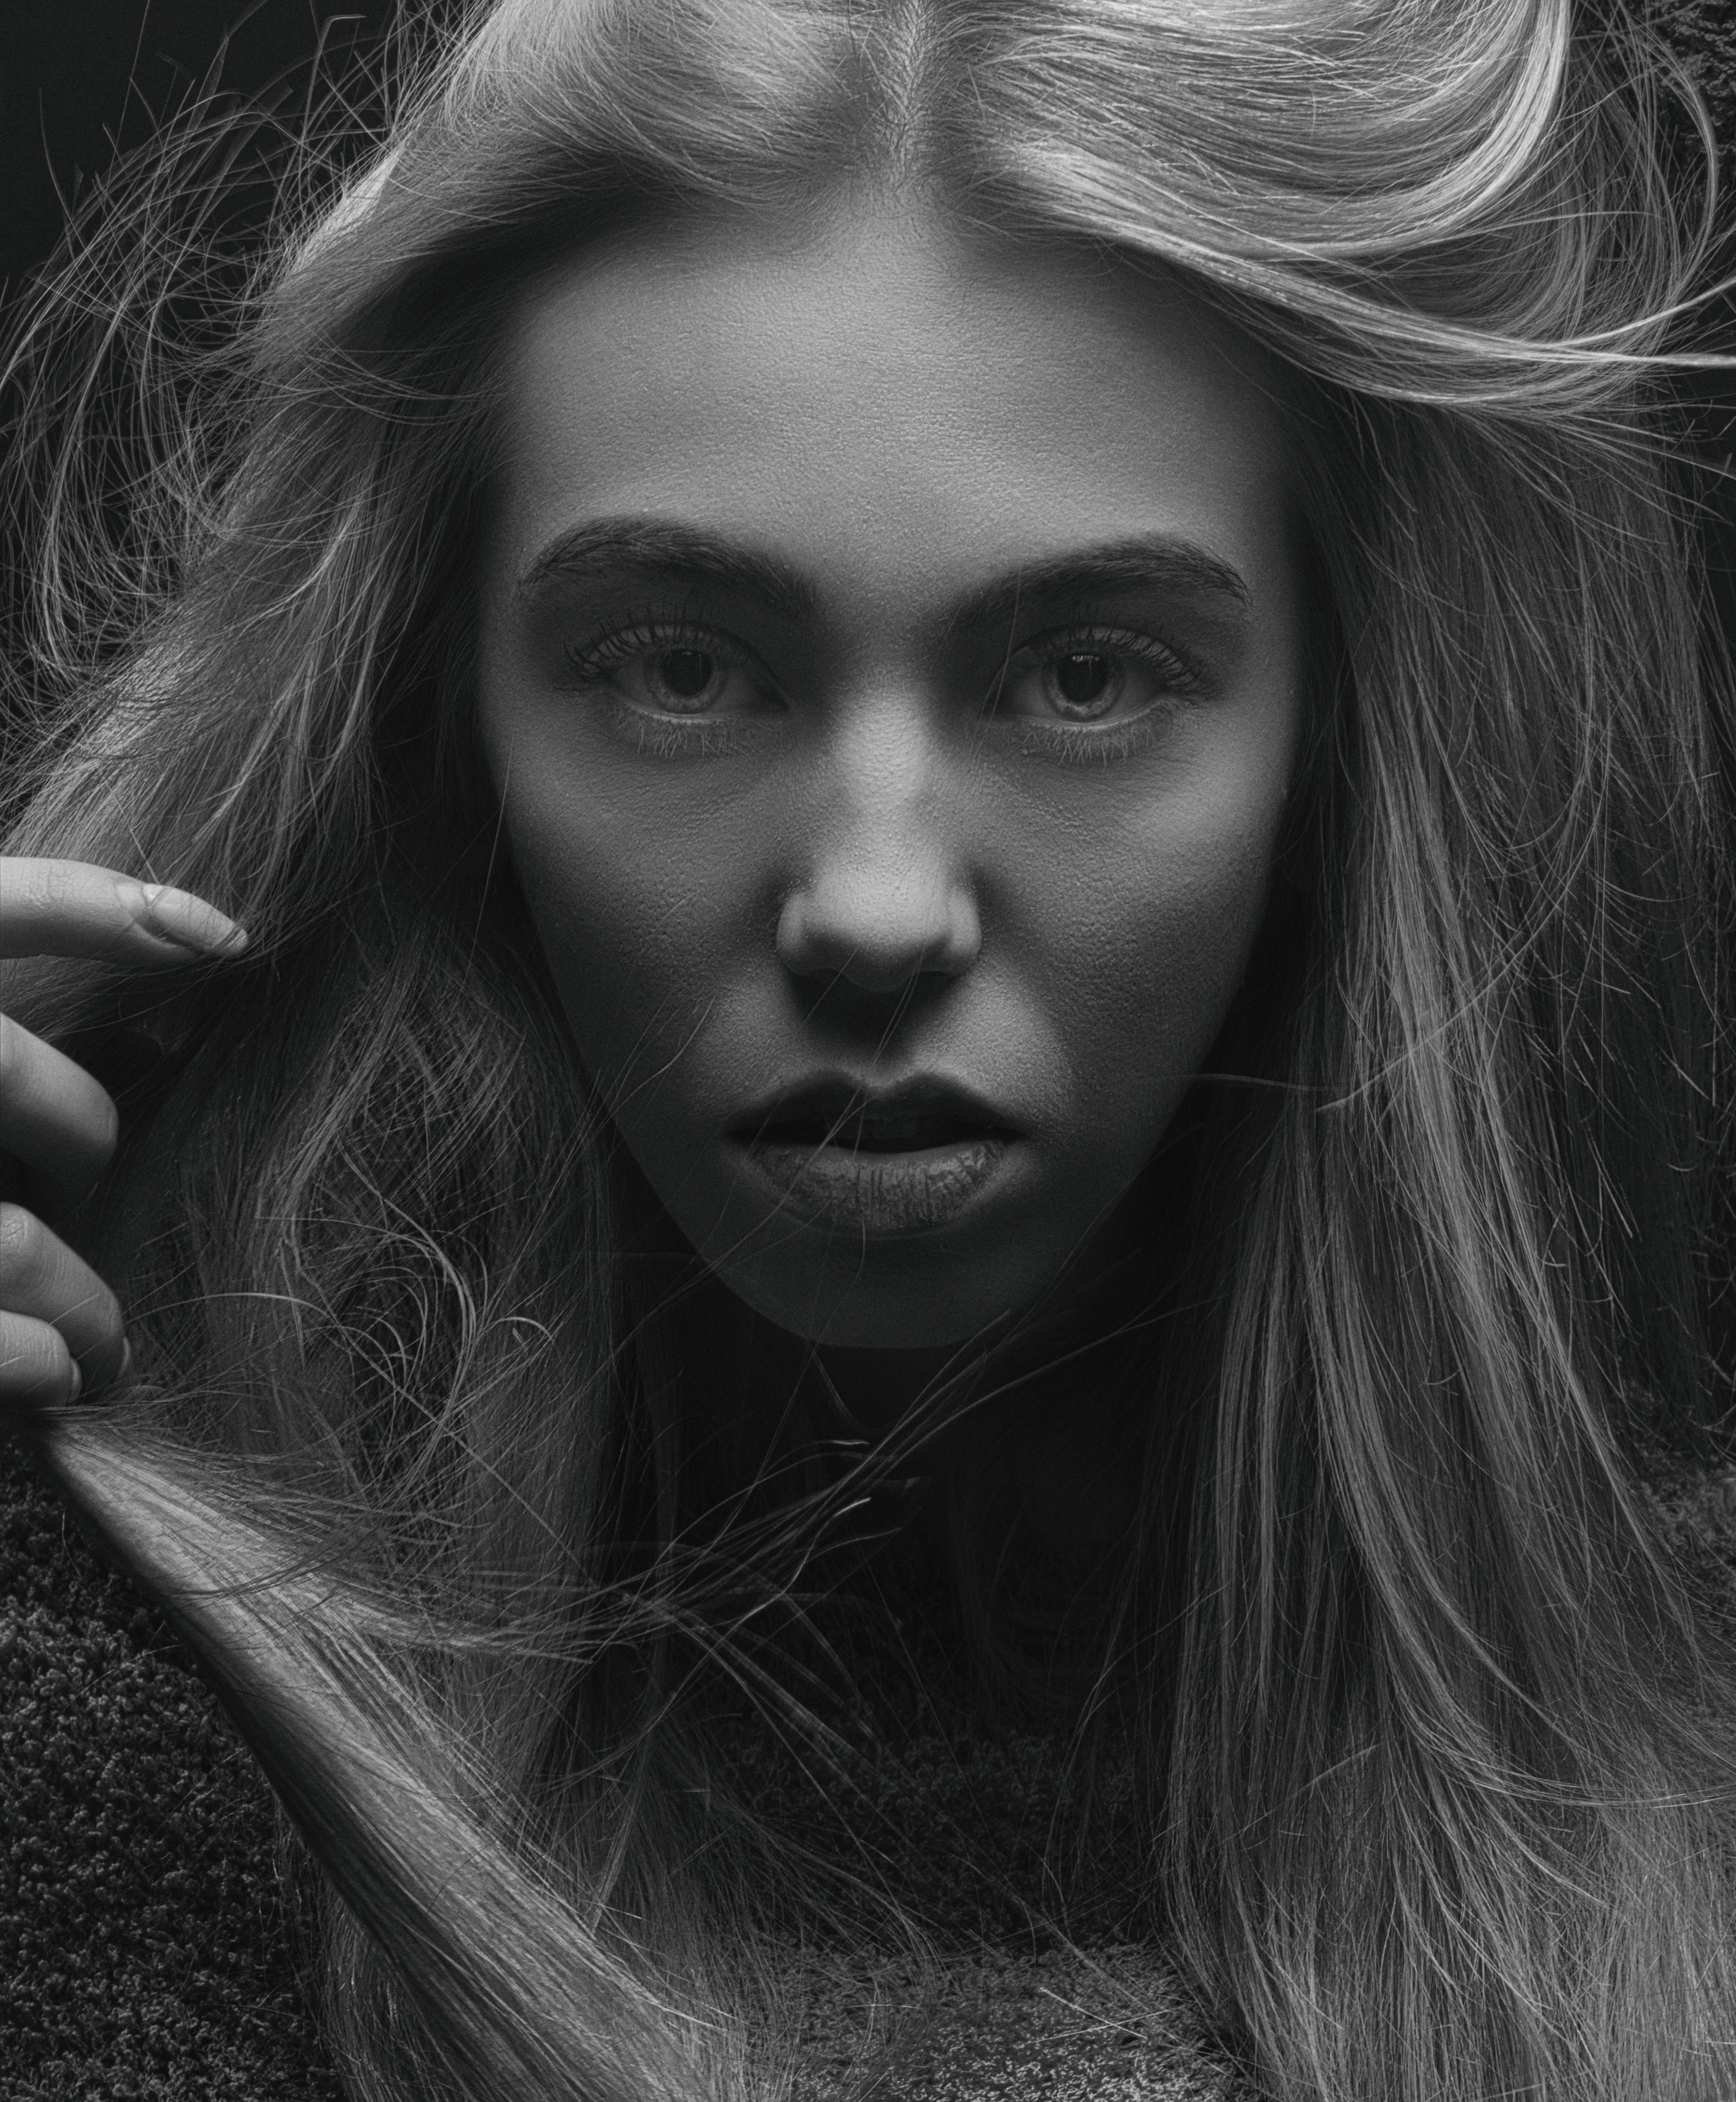
portrait, girl, body, retro, face, beautiful, look, studio, monochrome, donate, nose, skin, lip, mouth, eyebrow, eye, eyelash, organ, neck, flash photography, jaw, iris, black and white, style, cool, black hair, monochrome photography, happy, layered hair, long hair, Step cutting, grass, hat, blond, brown hair, darkness, feathered hair, necklace, illustration, eyewear, fashion accessory, cg artwork, stock photography, bangs, fur, wig, portrait photography, vintage clothing, sun hat, art model, self portrait, photo shoot, headpiece, model, jewellery